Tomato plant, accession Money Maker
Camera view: tilt-top (135 deg); turntable rotation: 270 degrees
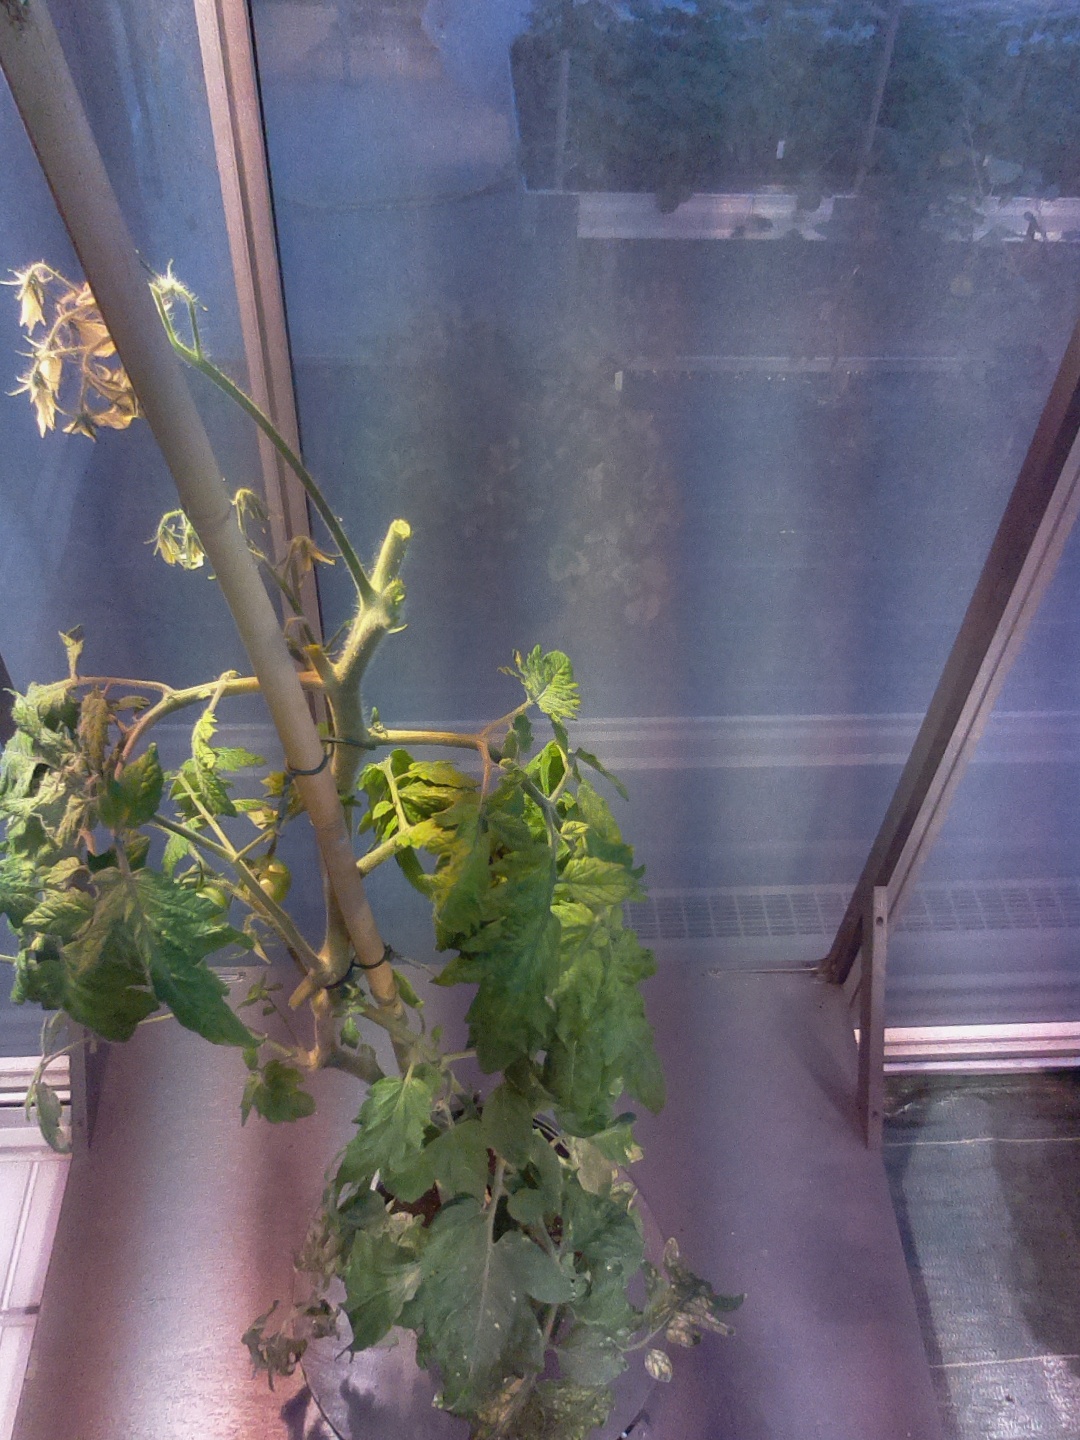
BBCH growth stage 73: 30%-40% of final fruit size